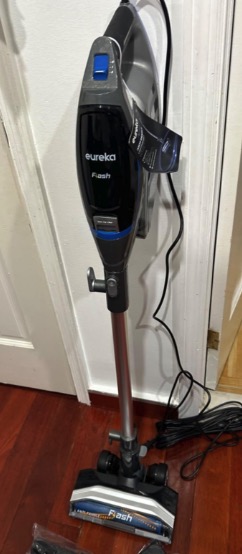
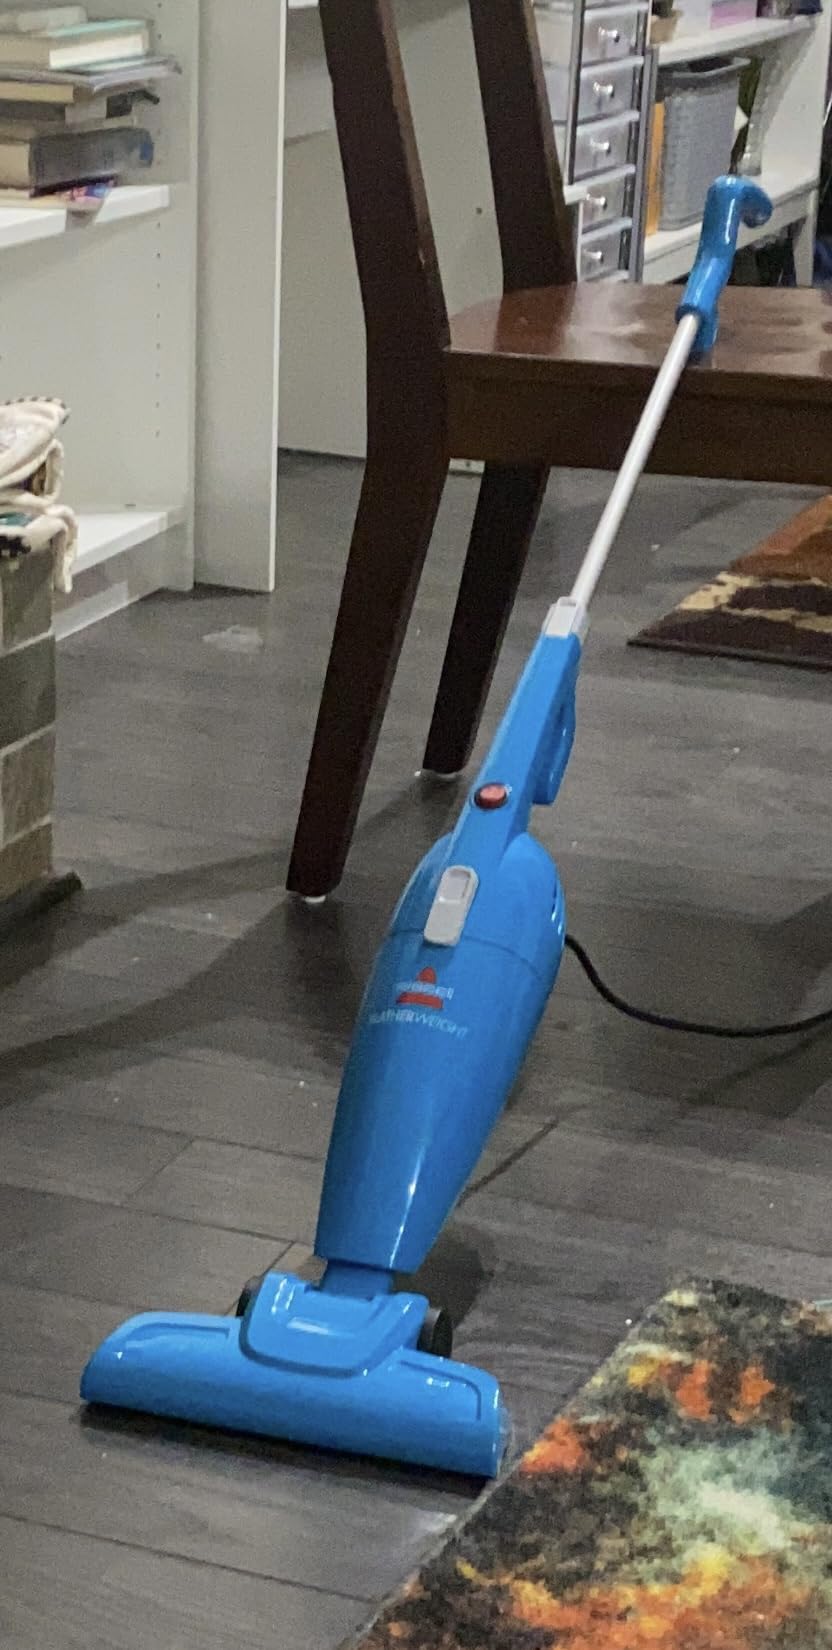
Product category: items_vacuum
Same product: no